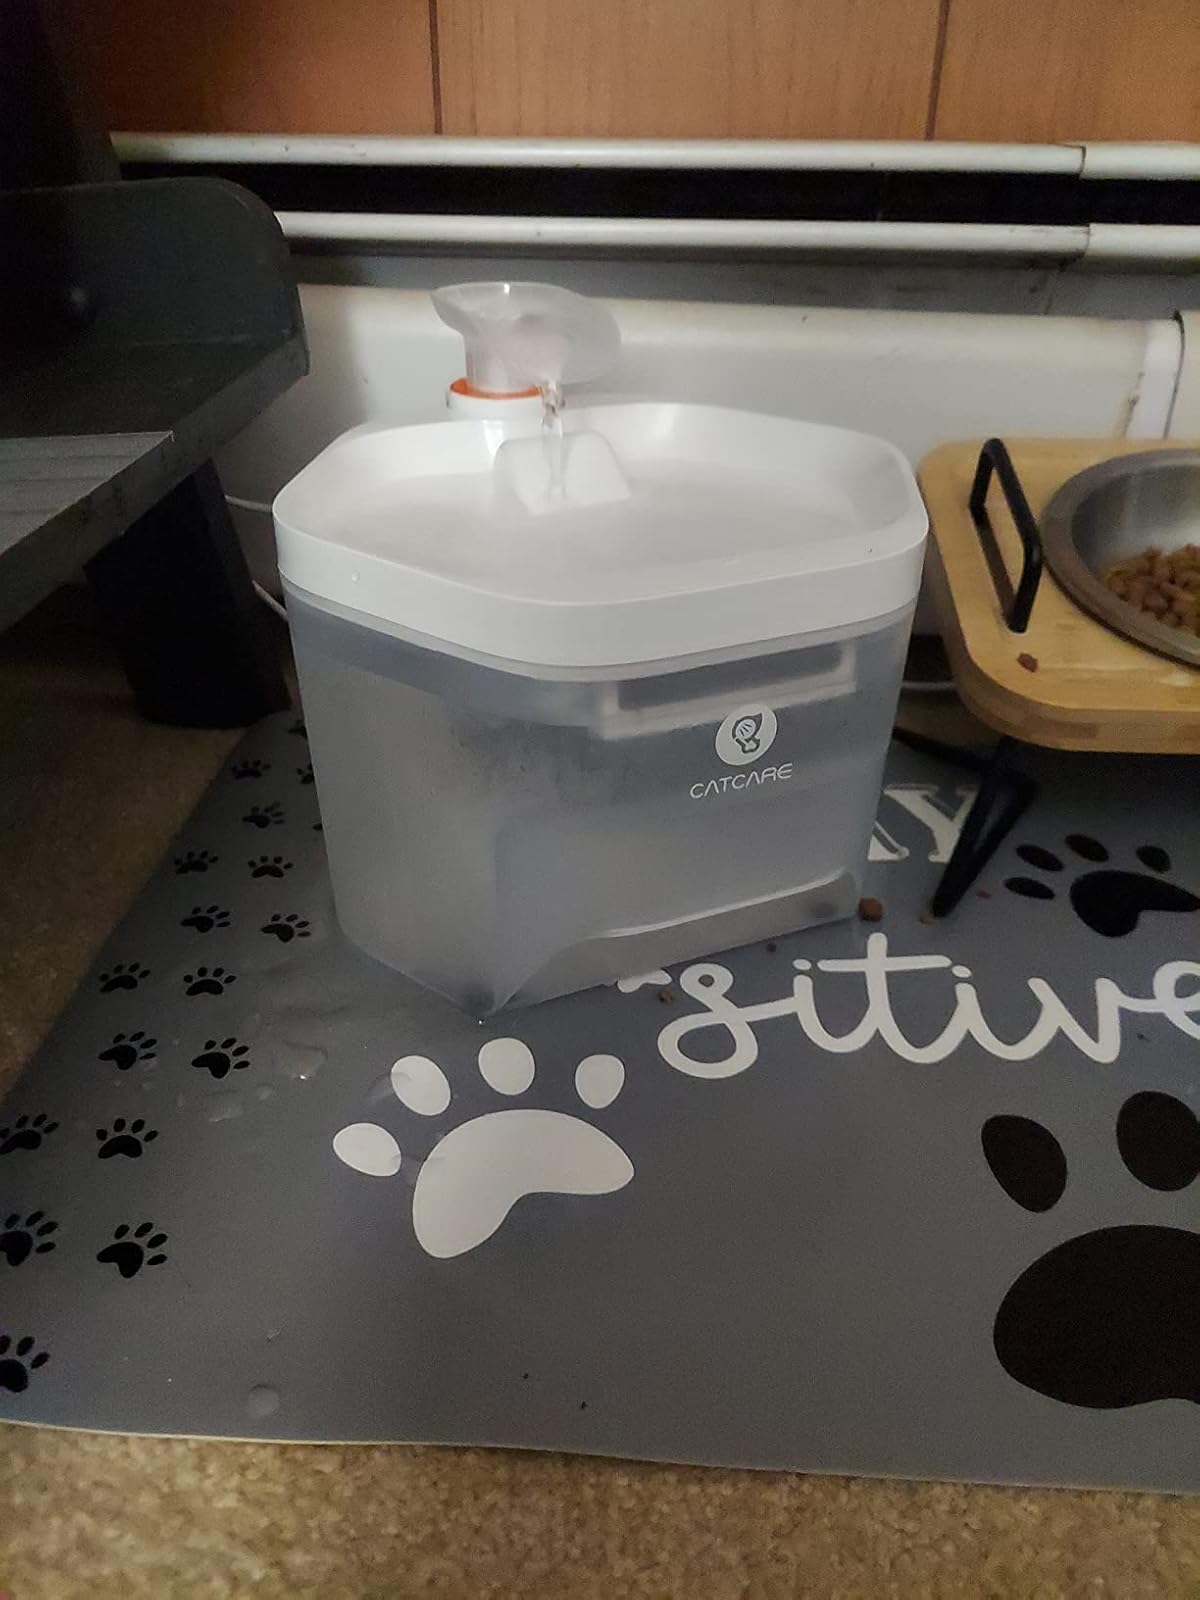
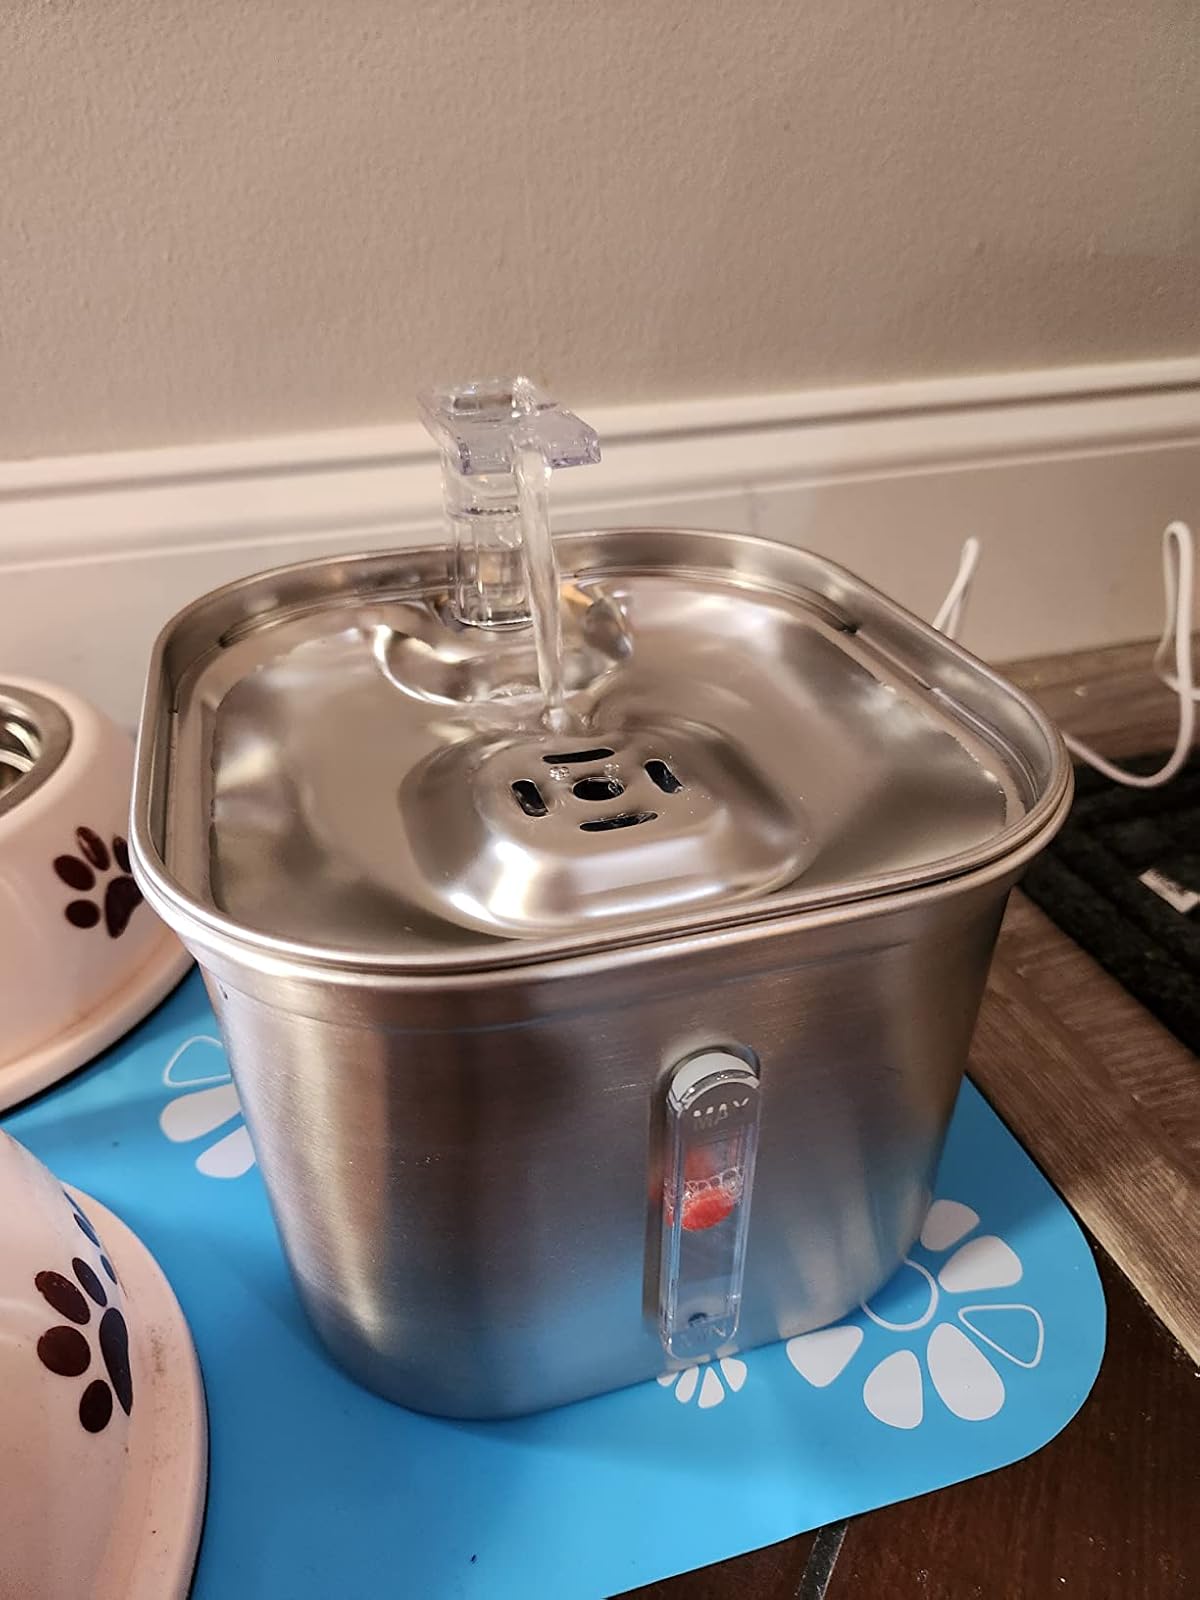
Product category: items_bowl
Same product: no